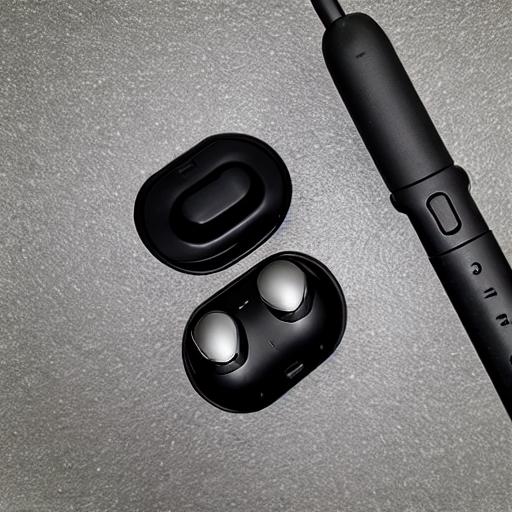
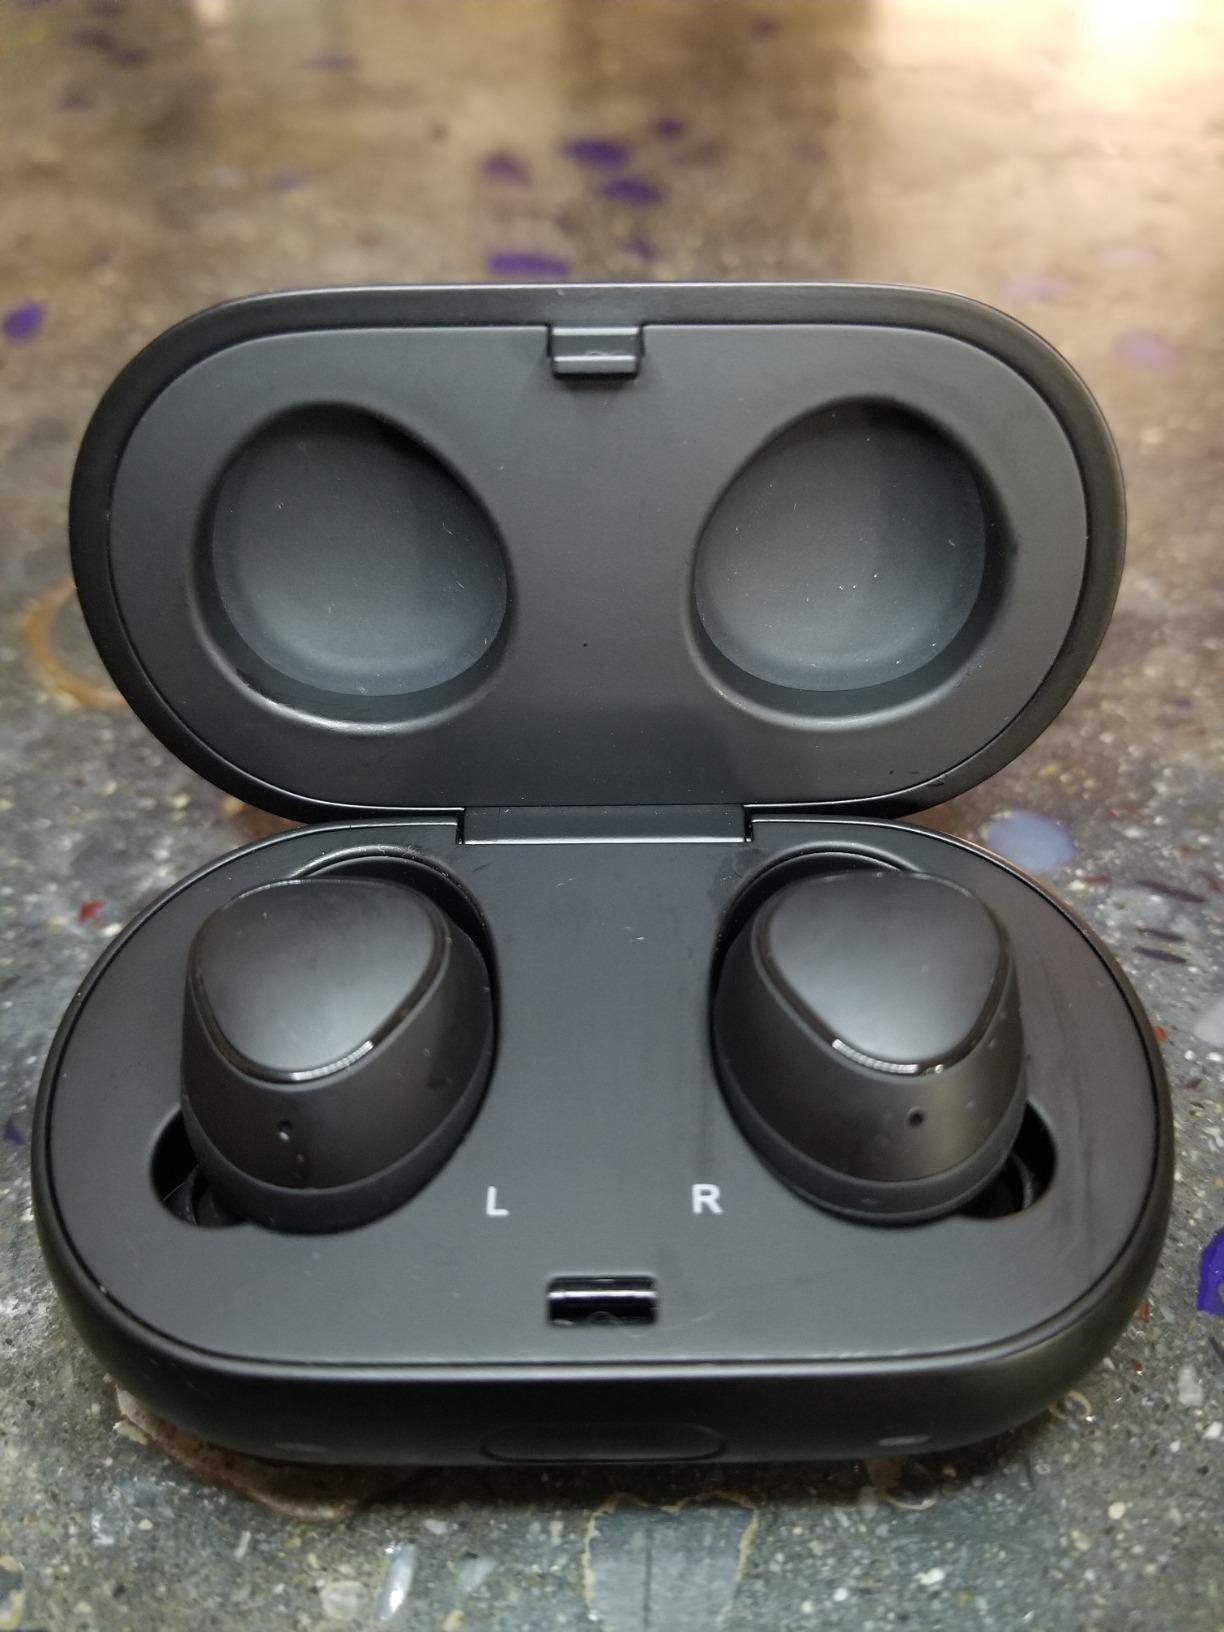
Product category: earbuds
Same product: no